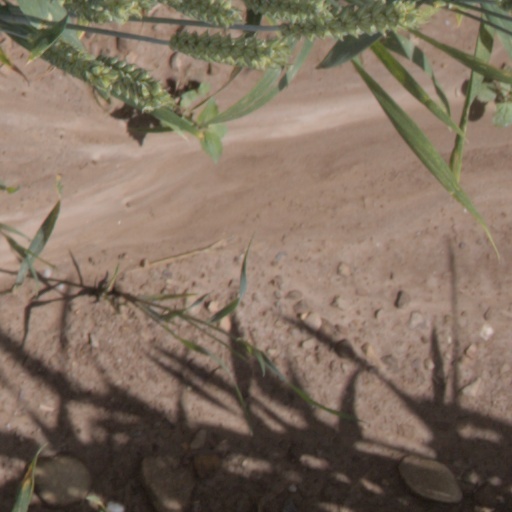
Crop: wheat